Bardsey cum Rigton

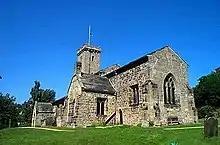
All Hallows Church, Bardsey

Bardsey cum Rigton is a civil parish in the City of Leeds metropolitan borough in West Yorkshire, England. According to the 2001 census it had a population of 2,385, increasing to 2,525 at the 2011 Census. The parish includes the villages of Bardsey, East Rigton and Thornhurst.